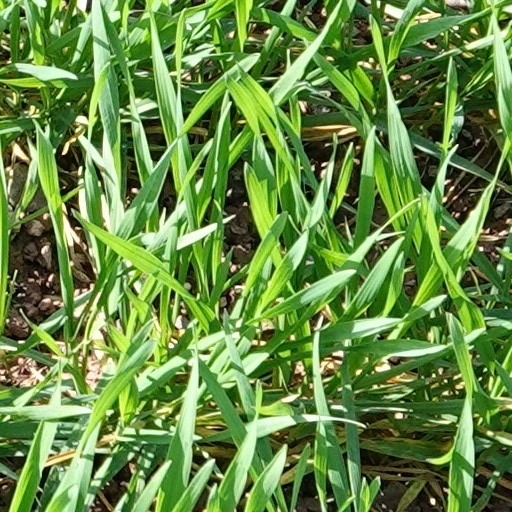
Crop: wheat